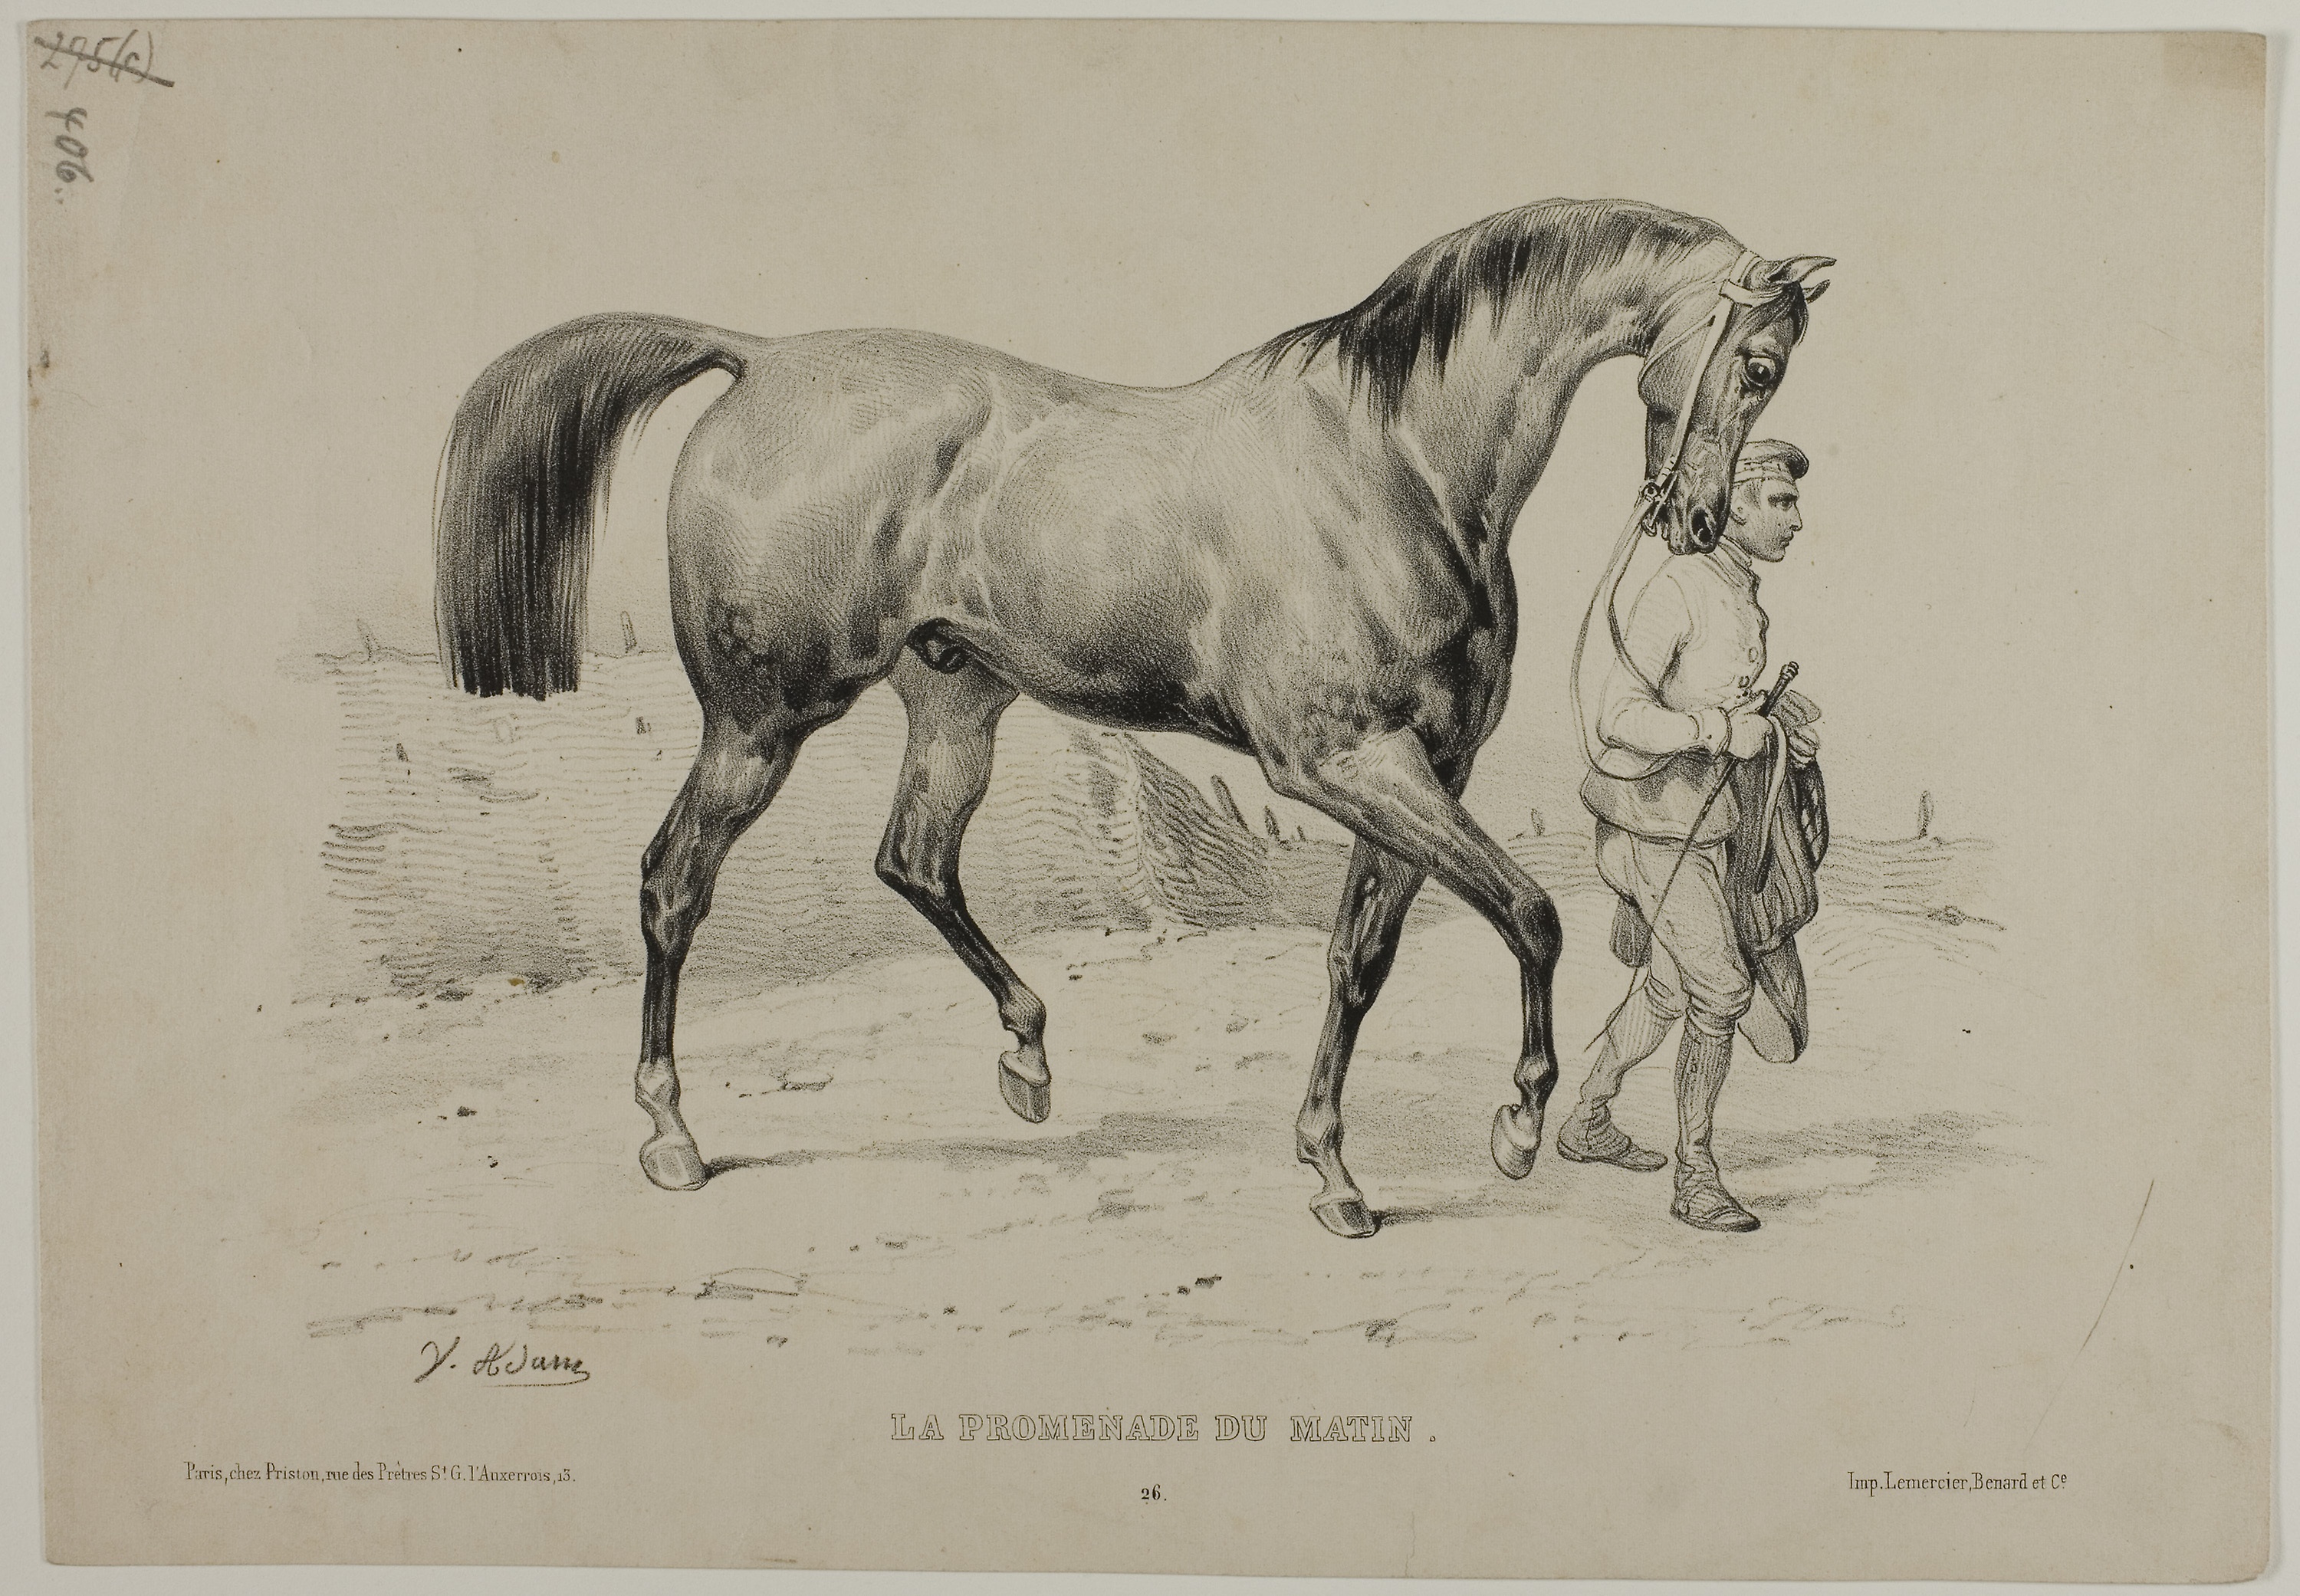
horse, fauna, mane, stallion, horse like mammal, mustang horse, bridle, horse tack, mare, drawing, livestock, pack animal, horse supplies, pony, sketch, rein